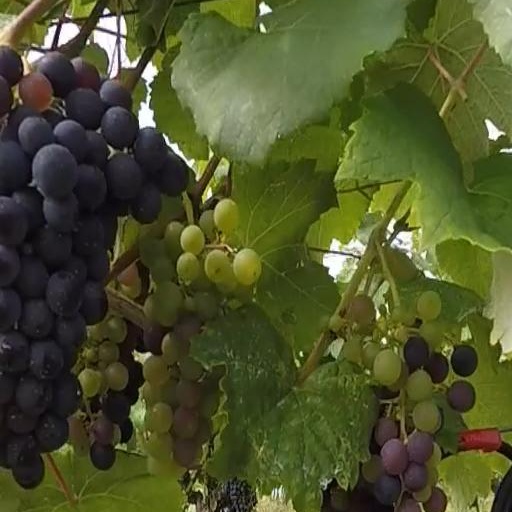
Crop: grape